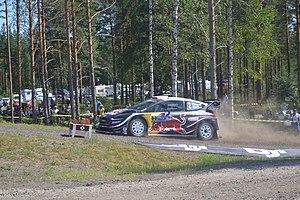
Le Rallye de Finlande 2018 est le 8ᵉ rallye du Championnat du monde des rallyes 2018 et la 68ᵉ édition de l’épreuve. Il se déroule sur 23 épreuves spéciales. Il est remporté par le duo estonien Ott Tänak et Martin Järveoja.